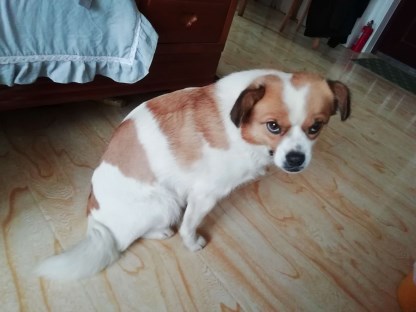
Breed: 3336-n000121-chinese_rural_dog